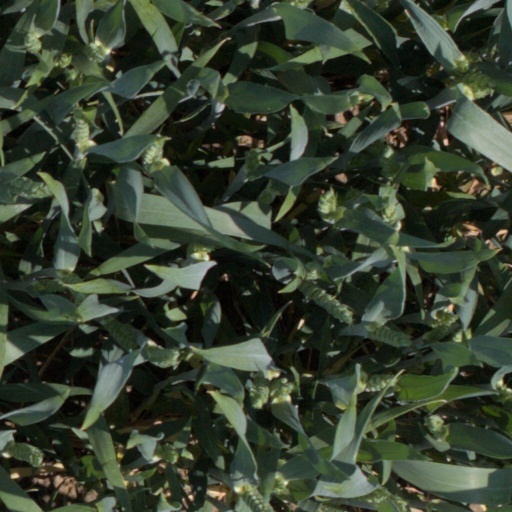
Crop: wheat